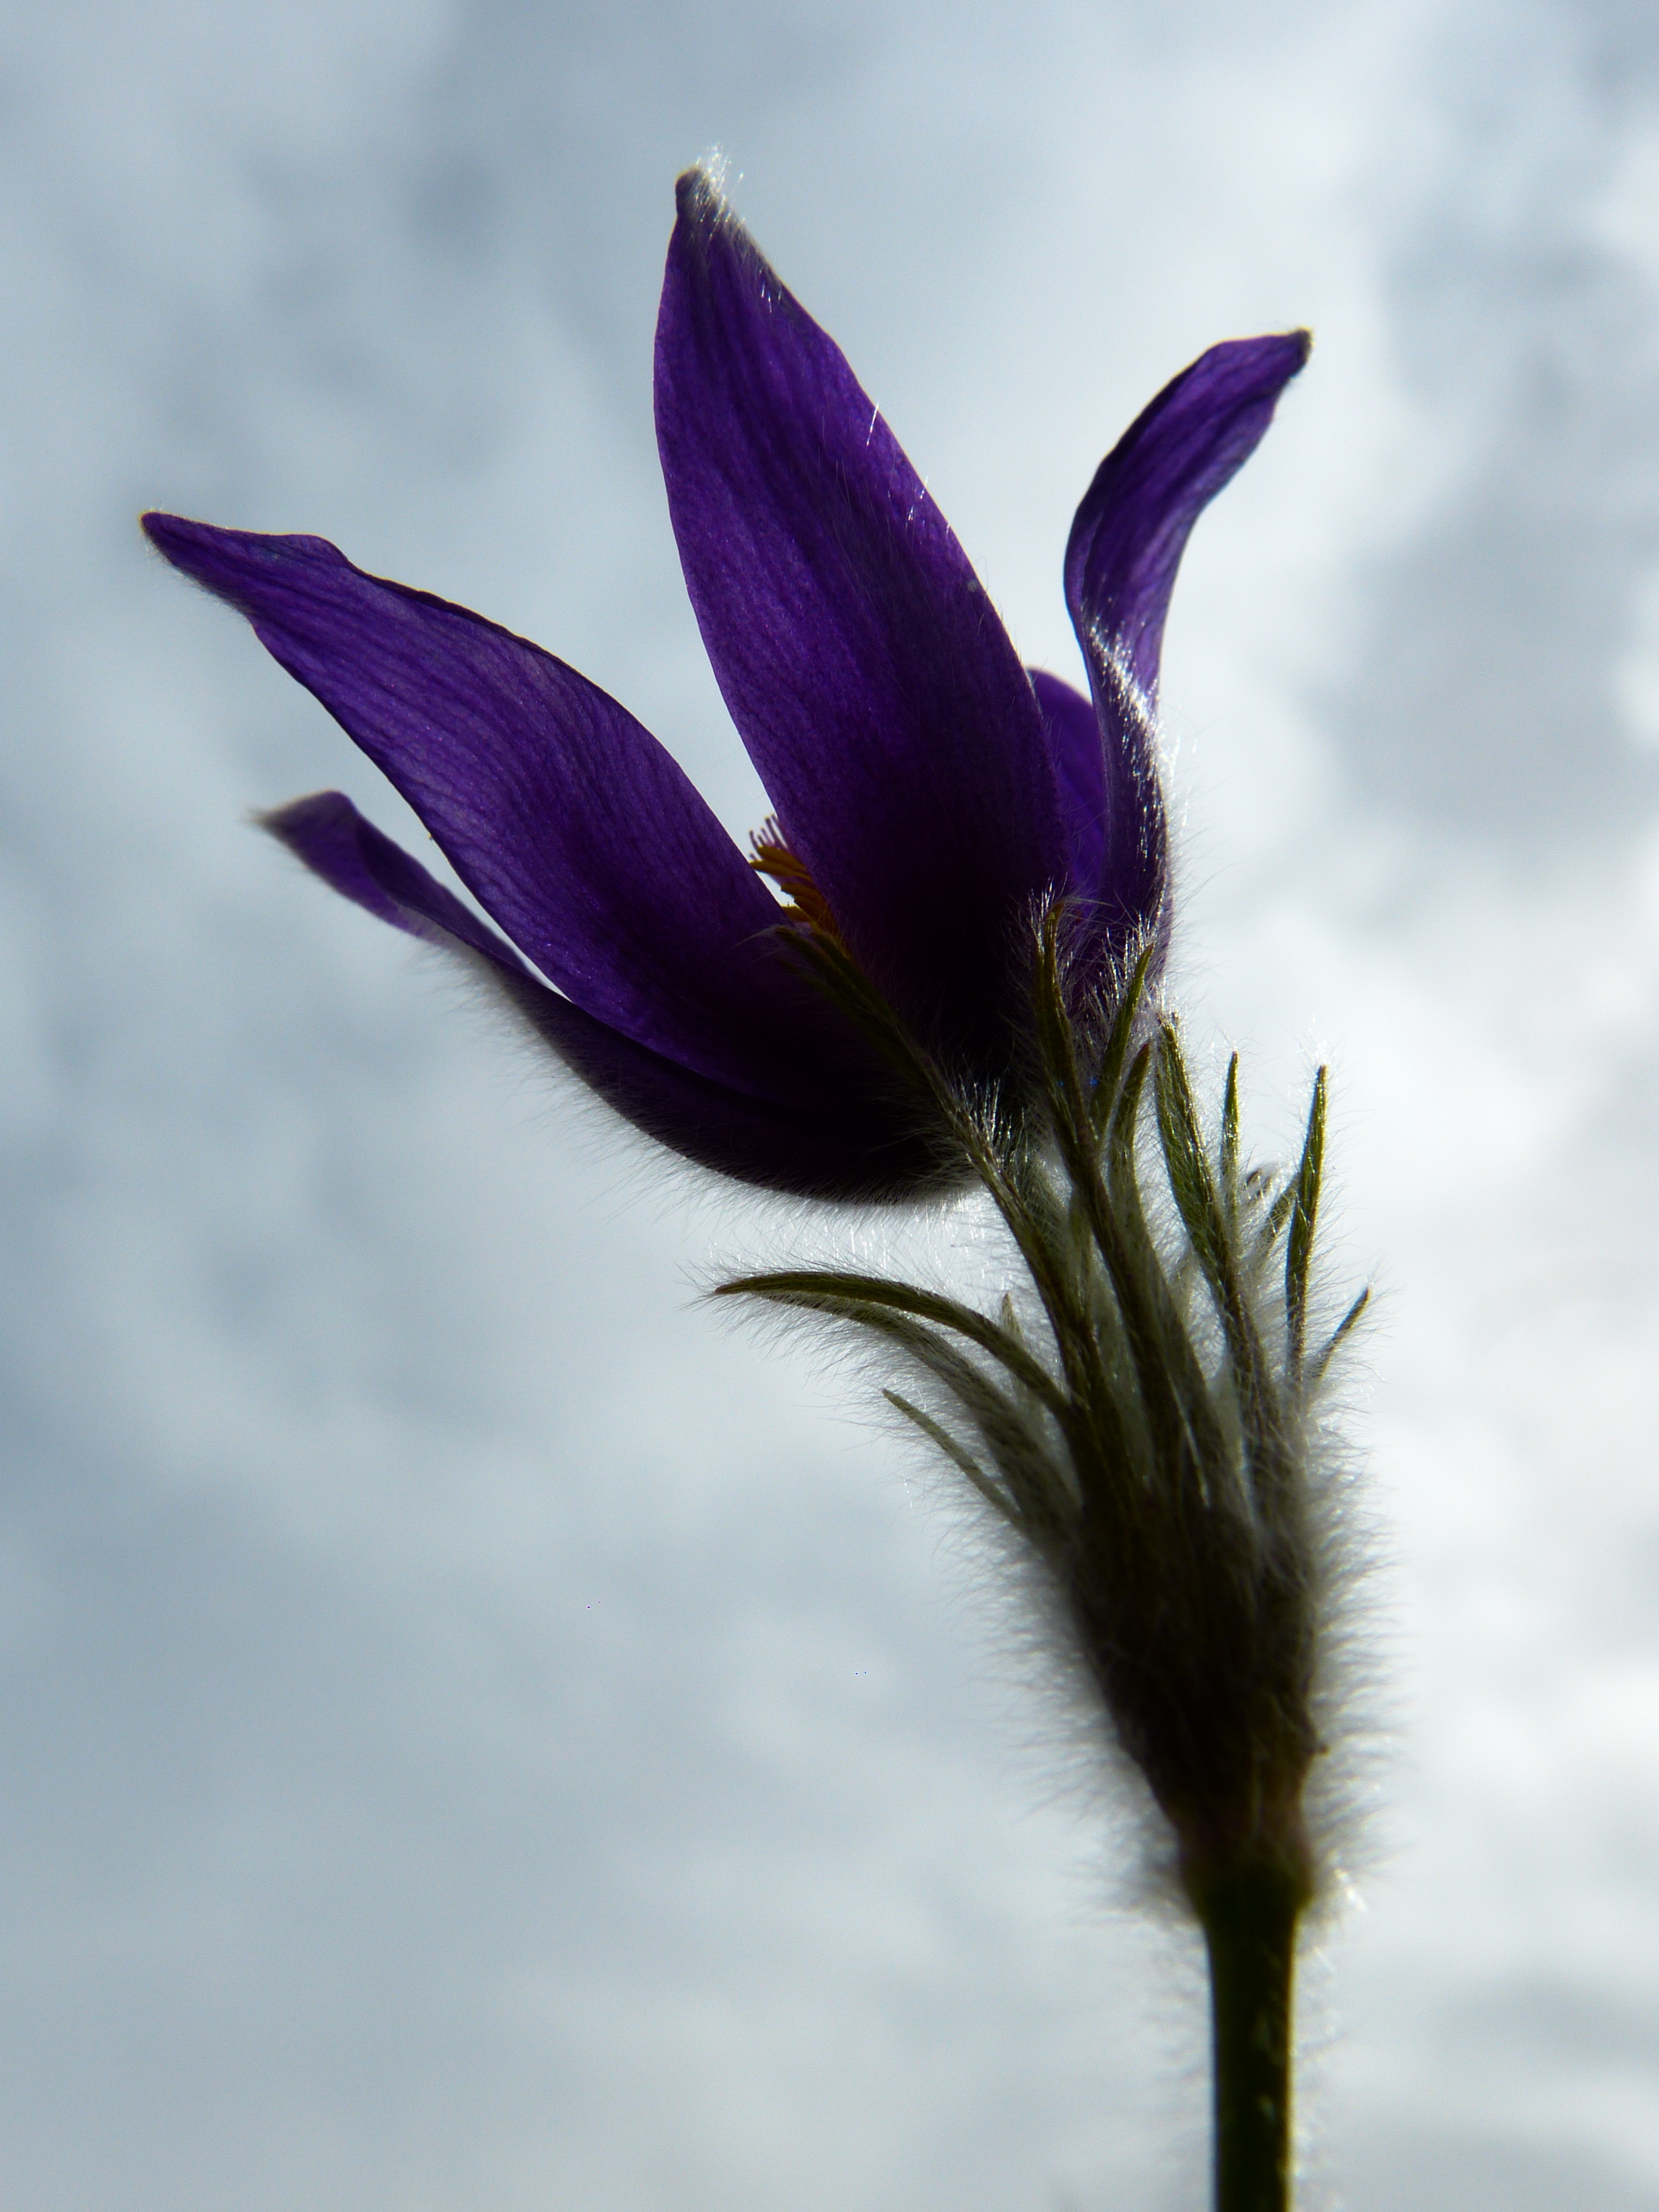
nature, blossom, plant, leaf, flower, purple, petal, bloom, spring, botany, blue, flora, wildflower, close up, macro photography, pasqueflower, pasque flower, pulsatilla, common pasque flower, dry plant, pulsatilla vulgaris, flowering plant, daisy family, plant stem, land plant